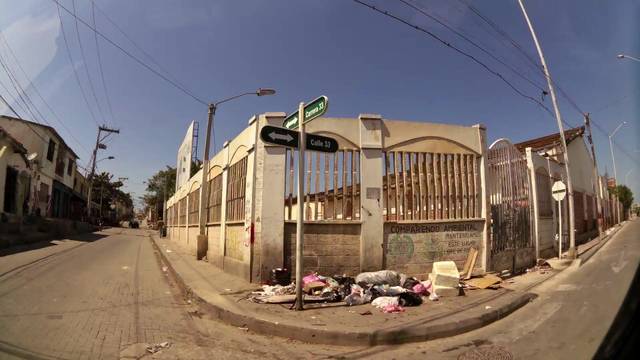
Region: Colombia
Coordinates: 10.972, -74.781